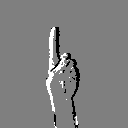
ASL letter: d